Gourahari Das

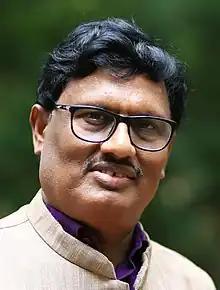
Gourahari Das in 2022

Born in 1960, in a back of the beyond village in the district of Bhadrak (formerly a part of Balasore) of state Odisha in India, Das grew up with keen eyes of observation and sensibility which shaped his creative being.